The Commitments (film)

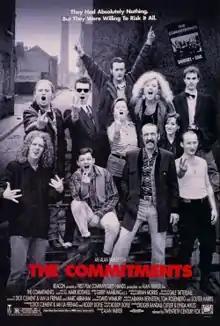
Theatrical release poster

The Commitments is a 1991 musical comedy-drama film based on the 1987 novel by Roddy Doyle. It was directed by Alan Parker from a screenplay written by Doyle, Dick Clement and Ian La Frenais. Set in the Northside of Dublin, the film tells the story of Jimmy Rabbitte (Robert Arkins), a young music fanatic who assembles a group of working-class youths to form a soul band named "The Commitments". The film is the first in a series known as "The Barrytown Trilogy", followed by "The Snapper" (1993) and "The Van" (1996).